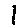
Label: 1